Bill Bradley

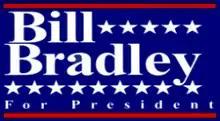
Bill Bradley for President campaign logo used in various materials in 1999 and 2000

On public education, Bradley proposed to make over $2 billion in block grants available to each state every year. He further promised to bring 60,000 new teachers into the education system in hard-to-staff areas over ten years by offering college scholarships to anyone who agreed to become a teacher after graduating; Gore offered a similar proposal. Bradley also made child poverty a significant issue in his campaign. He promised to address the minimum wage, expand the Earned Income Tax Credit, allow single parents on welfare to keep their child support payments, make the Dependent Care Tax Credit refundable, build support homes for pregnant teenagers, enroll 400,000 more children in Head Start, and increase the availability of food stamps.